Gaskins-Malany House

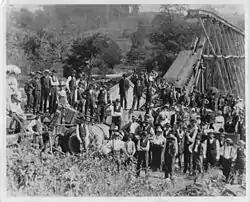
Cincinnati and Eastern Trestle Collapse August 8th 1885

On August 8th 1885, five years after a narrow gauge railroad connector between New Richmond and Newtown was built by the Cincinnati and Eastern Railway, a trestle collapse occurred in front of the Gaskin-Malany Farmstead (Three Forks). The trestle crossed the creeks connecting the hill to the northwest, where a station for Locust Corner passengers existed, to the hill to the south. The injured and dying were placed on the stone porch. The Cincinnati and Eastern Connector ceased operation after this.